International R series

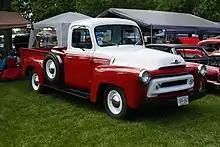
1956 International S-110

The heavy-duty R-series range included multiple model families developed for multiple applications. Alongside the standard conventional (R-190, R-200, R-210, R-220), a "D" denoted models with diesel engines and an "F" denoted tandem rear axles; an "H" was used for heavy-duty models. Other R-series models were developed primarily for heavy-duty applications, including the R-306 (developed for fire trucks), and the long-nose RD-305/405 (to fit Cummins diesel engines). An "RC/RDC/RDFC" model family was a COE, derived from conventional-cab trucks.